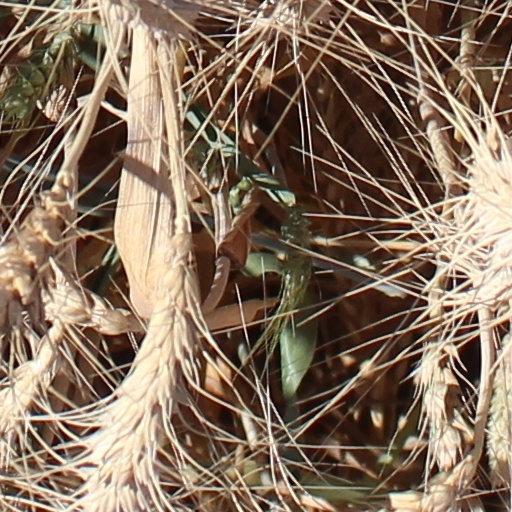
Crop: wheat